John Rucho

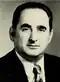

John Rucho (November 22, 1922 – February 22, 2015) was a member of the Massachusetts House of Representatives and an American businessman.